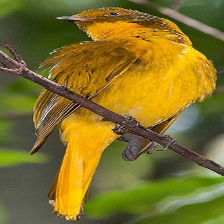
Species: GOLDEN BOWER BIRD
Scientific name: PRIONODURA NEWTONIANA